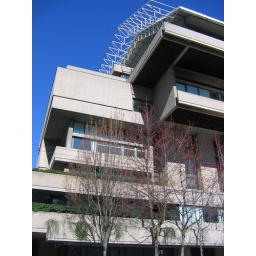
Looking up at the court house with trees in front. I like the segmentedness of the building.